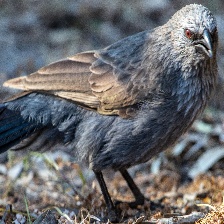
Species: APOSTLEBIRD
Scientific name: STRUTHIDEA CINEREA